William E. Woodruff (soldier)

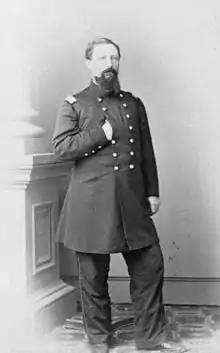
Woodruff in uniform,

William Elihu Woodruff (June 14, 1827 – February 5, 1914) was an American soldier who served as colonel of the 25th Illinois Volunteer Infantry Regiment during the American Civil War. Woodruff was given temporary brigade and division command in the Army of the Cumberland, but not promoted to brigadier general. He resigned in January 1863 out of frustration for his lack of advancement and was replaced by Brig. Gen. Thomas T. Crittenden.